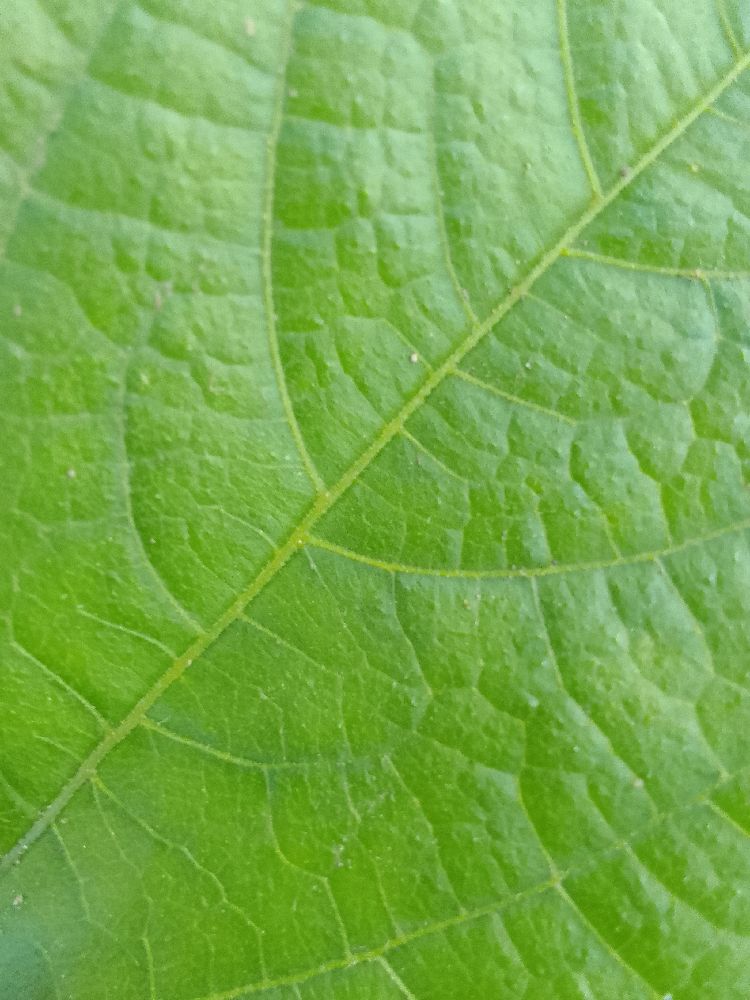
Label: healthy